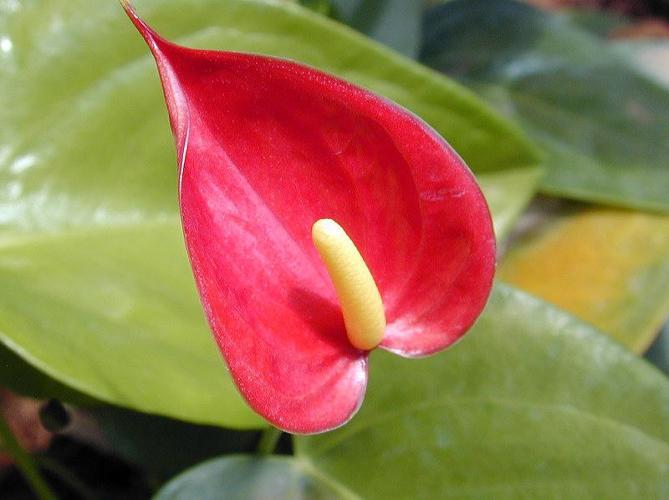
Label: anthurium